HMCS Orillia

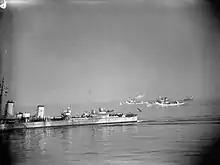

"Orillia" was first assigned to Halifax Local Defence Force upon arrival. She served with them until 23 May 1941 when she was assigned as an original member of Newfoundland Escort Force operating out of St. John's, Newfoundland. During this time she was assigned to convoy SC 42, a slow convoy. "Orillia" was part of an escort group that included the destroyer HMCS "Skeena", and corvettes HMCS "Alberni" and "Kenogami". The convoy sailed directly into the path of a U-boat wolfpack of 14 u-boats. During the running battle the "Orillia" dropped back to pick up survivors and eventually stood by the damaged tanker "Tahchee" and towed her to Iceland. However the commander, Lieutenant Commander Ted Briggs, RNCR, failed to notify his senior officer that he was doing so for some time, depriving the convoy of one of her few escorts. Though a great humanitarian gesture this added to the mayhem within the convoy. Sixteen ships were sunk during the battle.